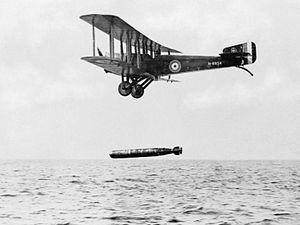
Une torpille est un engin automoteur, se déplaçant dans l'eau et destiné à la destruction de navires ou de sous-marins. Elle peut être lancée depuis un navire, un sous-marin, un avion de patrouille maritime, un hélicoptère ou encore portée par un missile.
Une torpille aérienne est une torpille de lutte anti-sous-marine qui peut être lancée par la majorité des navires de guerre depuis un tube lance-torpilles, par un avion de patrouille maritime ou des hélicoptères de l'aéronavale. Elle peut également être mise en œuvre par un missile porte-torpille/missile anti-sous-marin. Elle était destinée à couler des navires de surface ou des sous-marins, désormais à couler des sous-marins seulement en raison de l'efficacité du missile anti-navire.
Sopwith Aviation Company était un constructeur aéronautique britannique qui conçut et fabriqua des avions principalement pour le Royal Flying Corps, le Royal Naval Air Service pendant la Première Guerre mondiale et plus tard la Royal Air Force. Le plus connu des appareils qu'elle a produit est probablement le Sopwith Camel. Les appareils produits par Sopwith furent aussi utilisés par les armées française, belge et américaine.
Le Sopwith T.1 Cockoo est un bombardier-torpilleur biplan britannique de la Première Guerre mondiale.